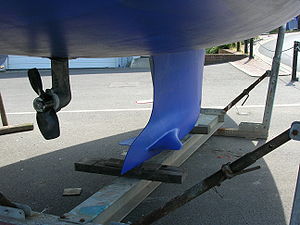
Kølbåd
En kølbåd set nedefra
En kølbåd er en sejlbåd, som har en fast køl. Kølens ene funktion er at mindske afdriften, og det opnås ved at have kølens flade på langs nede i vandet. En lang køl med stor overflade giver mindre afdrift, men generelt også mindre manøvredygtighed for båden, så kølens størrelse vil være et kompromis mellem de to forhold. Den anden funktion er at modvirke krængning, og her hjælper kølen med sin vægt med at holde båden oprejst. Da større vægt giver større stabilitet vil kølen ofte være fremstillet af massivt jern, bly eller tilsvarende materiale. Fordelen ved en tung, dyb køl er, at båden kan gøres selvoprettende.